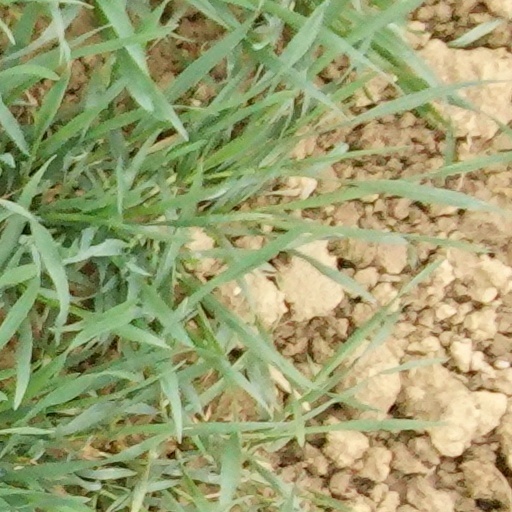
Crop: wheat